Bulla (seal)

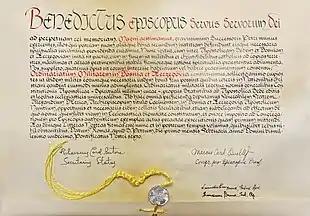
A modern bulla attached by yellow cord to the Apostolic constitution "Magni aestimamus" issued by Pope Benedict XVI in 2011.

The term "bulla" was eventually applied to seals made out of metal. Although the most typical form of "bulla" was made of lead, it was sometimes made of gold, as the ones affixed to the several Golden Bulls issued by the Byzantine Emperors, Holy Roman Emperors, and various other monarchs in the Middle Ages. A particularly famous type of lead "bulla" is the one affixed to important documents issued by the Pope, called Papal bulls for the type of seal, where the "bulla" has an image of Saints Peter and Paul on one side and the name of the issuing Pope on the other.